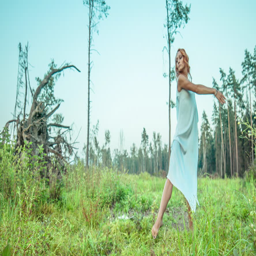
the girl with red hair dancing in the meadow near the forest